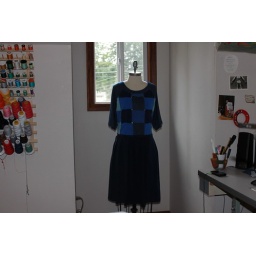
Woven dress in shades of blue with long braided drawstring tie. Size 2X.